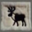
Label: deer